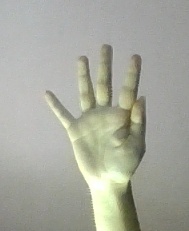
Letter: sheen